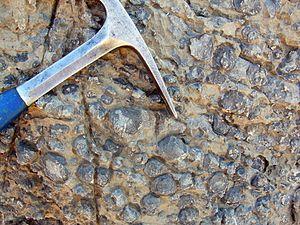
Un oncolithe est une roche calcaire formée à plus de 50 % d'oncoïdes. Ils sont généralement arrondis ou aplatis et peuvent être métalliques